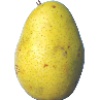
Label: Pear Monster 1